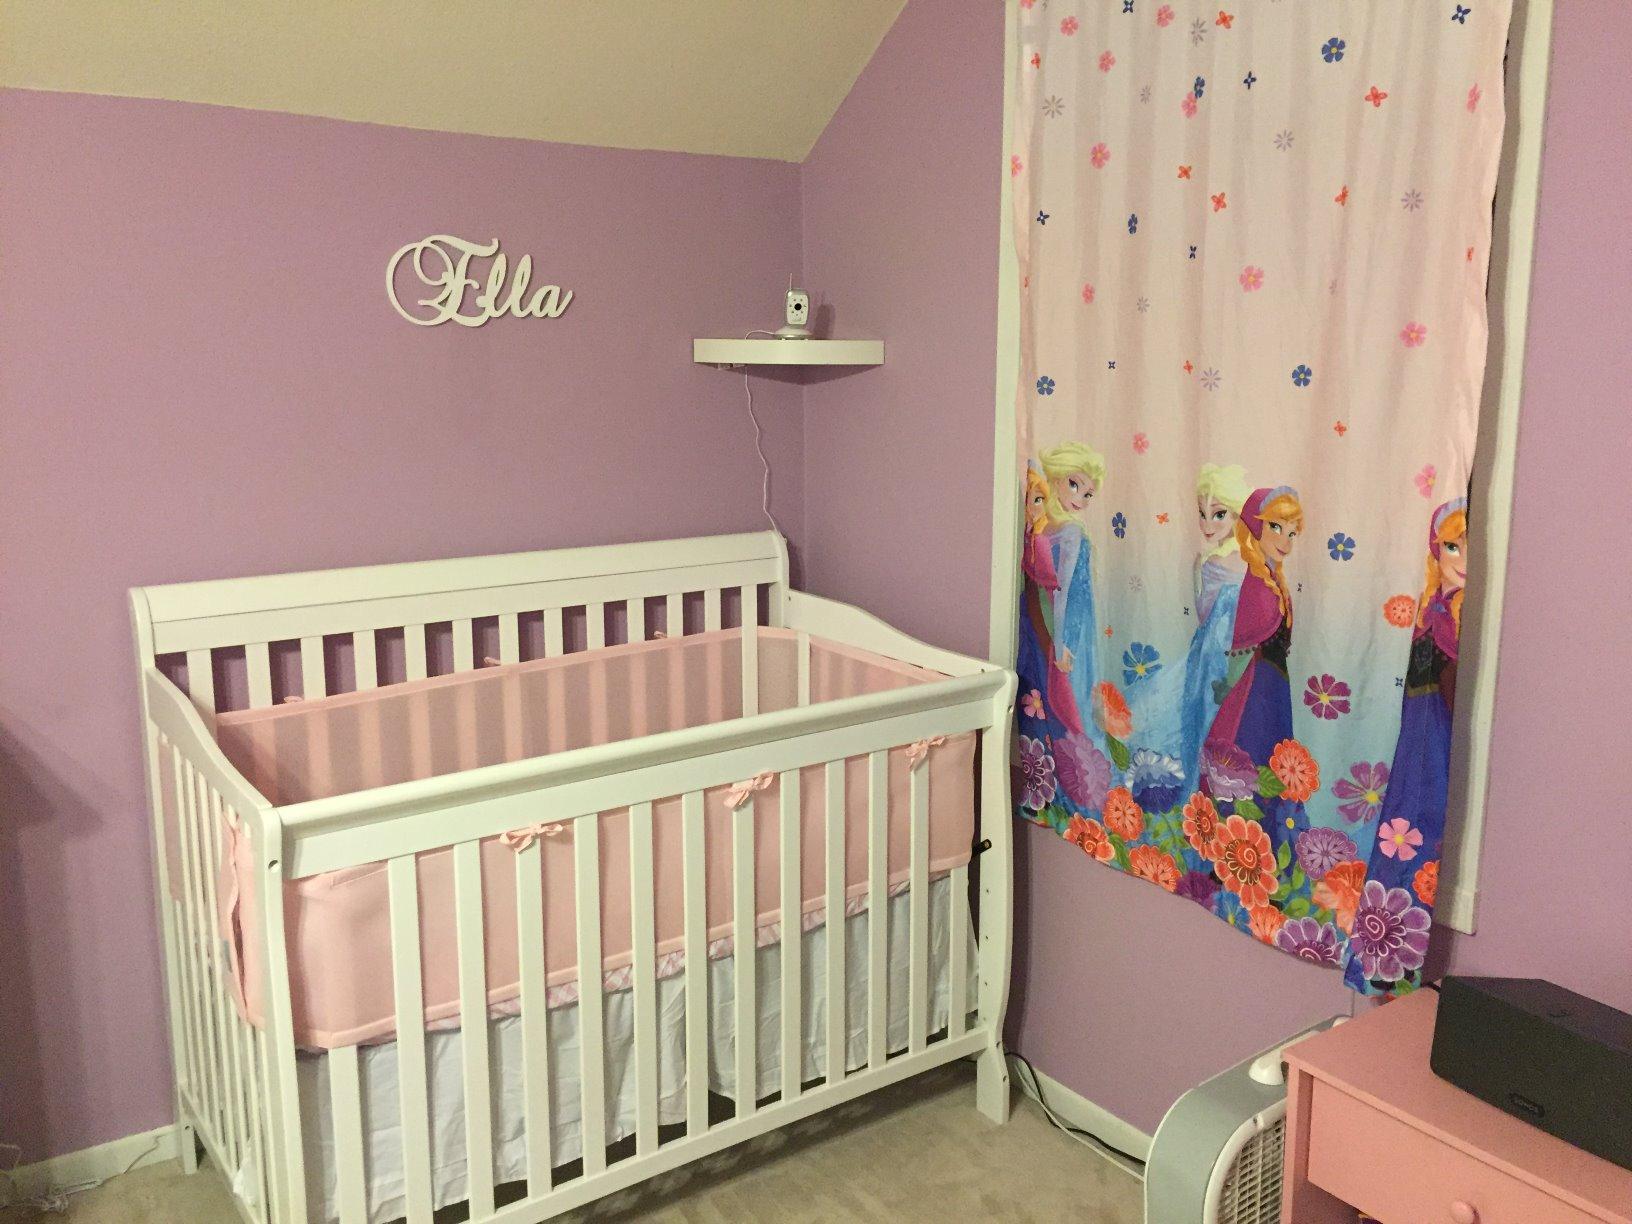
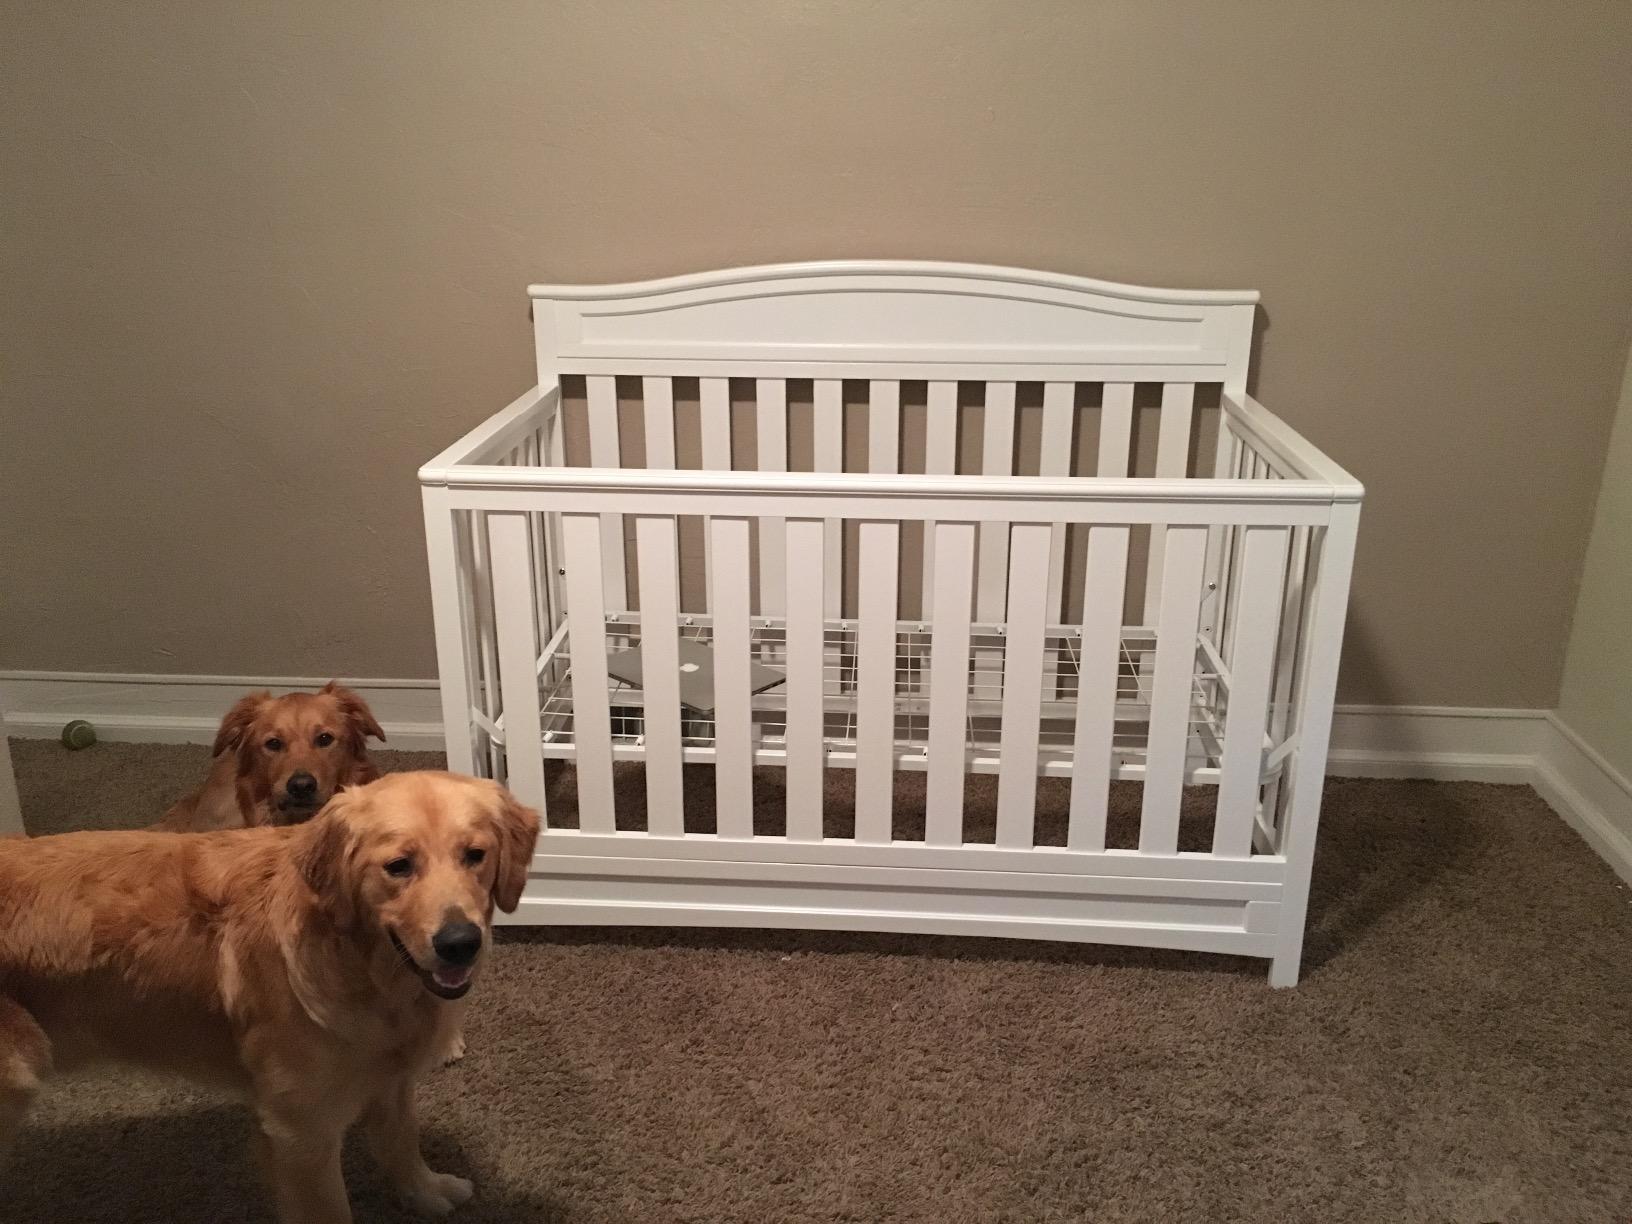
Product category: products_crib
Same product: no